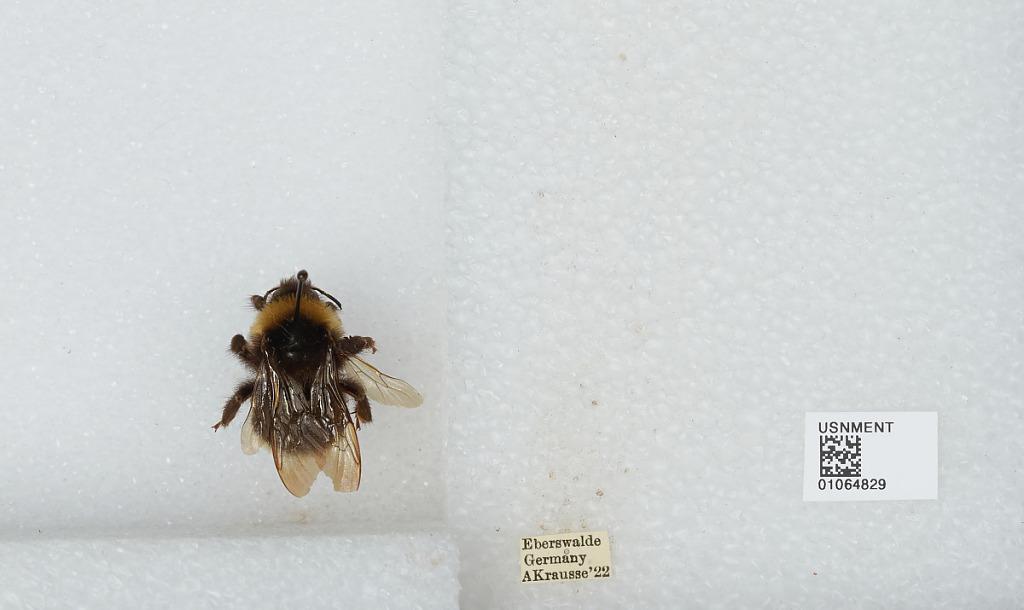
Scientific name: Bombus sp.
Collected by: A. Krausse
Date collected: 1922--
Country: Germany
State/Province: Brandenburg
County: Barnim
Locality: Eberswalde
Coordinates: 52.8356, 13.8182